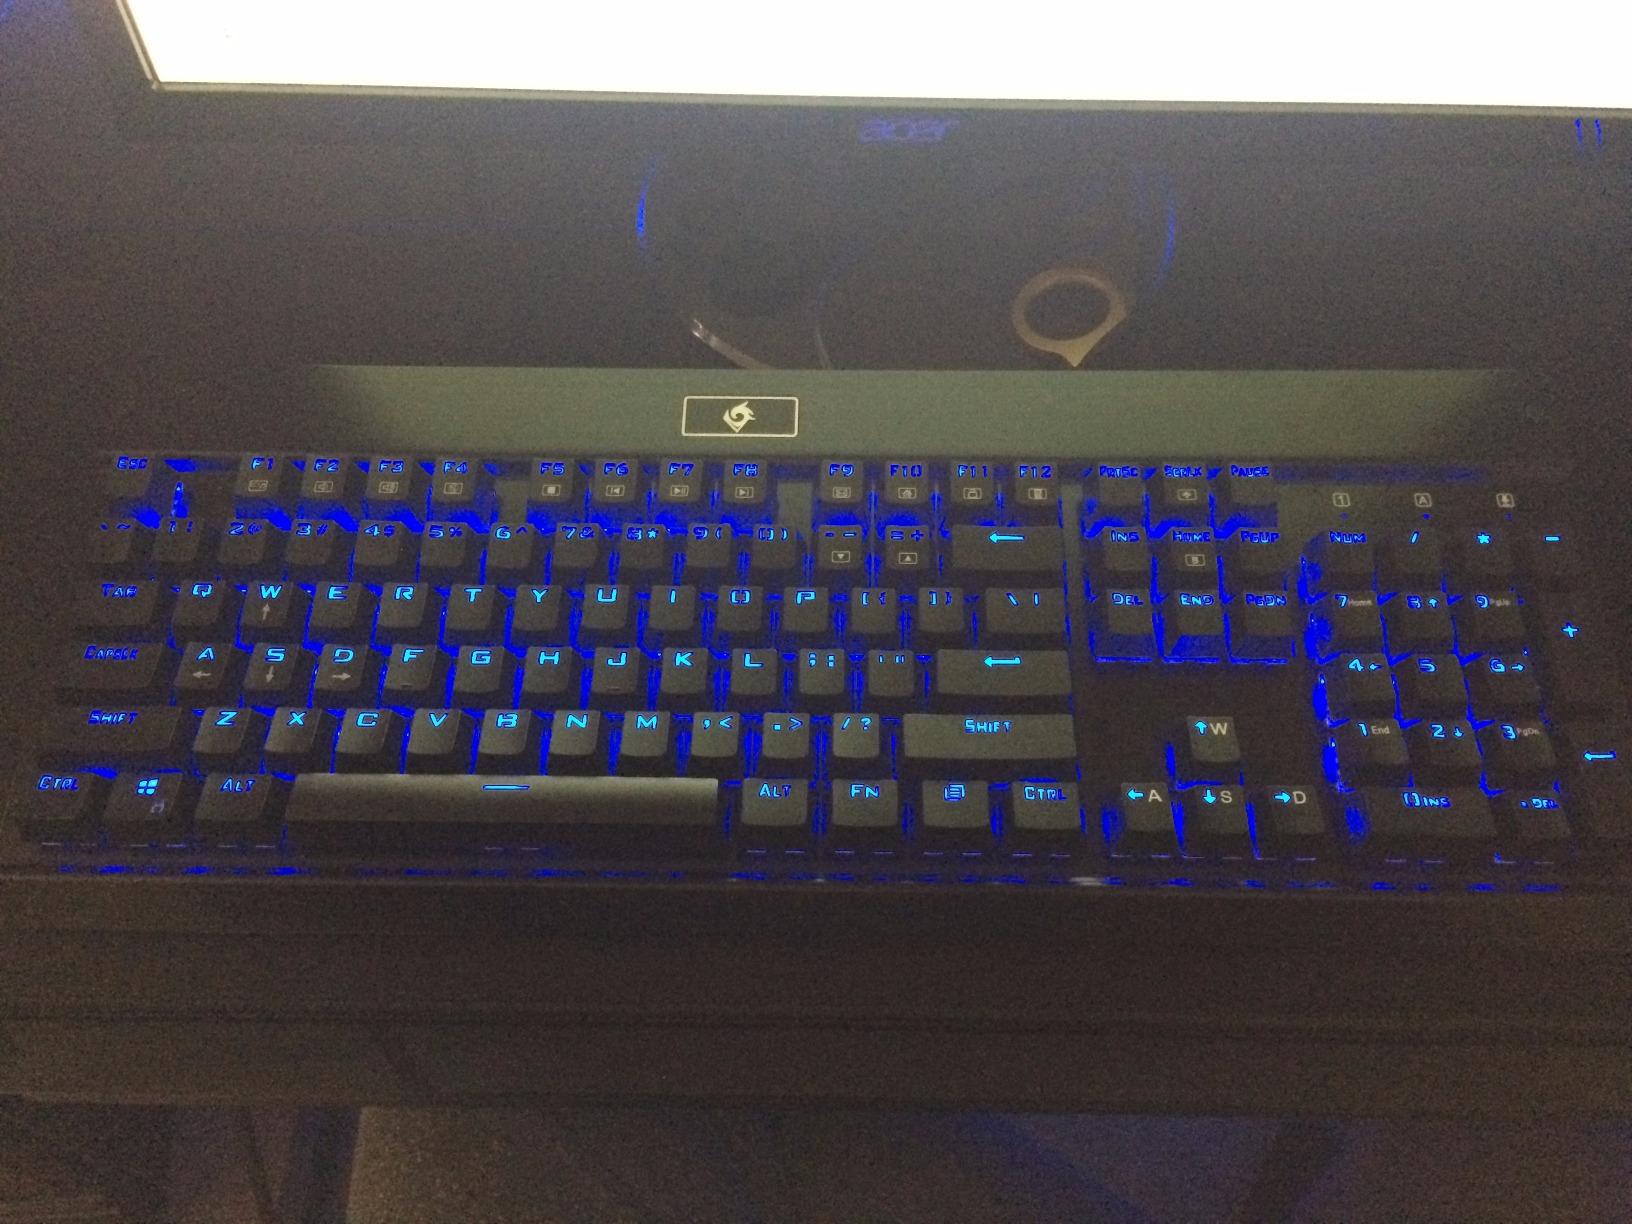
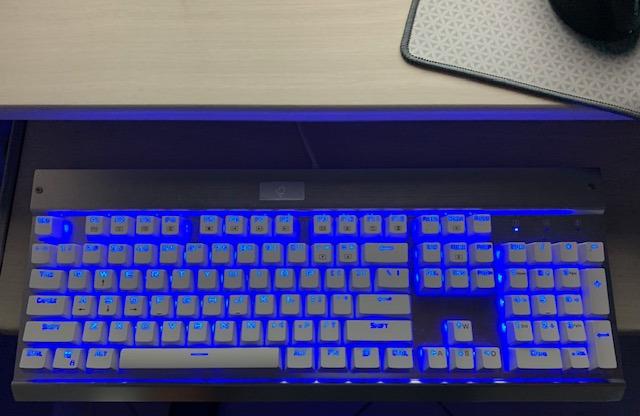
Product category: keyboard
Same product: no